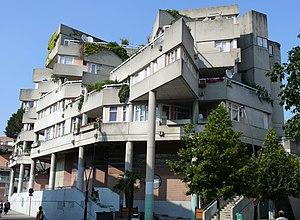
Saint-Denis - Îlot n°8 Basilique
Saint-Denis est une commune française limitrophe de Paris, située au nord de la capitale, dans le département de la Seine-Saint-Denis, dont elle est sous-préfecture, en région Île-de-France.